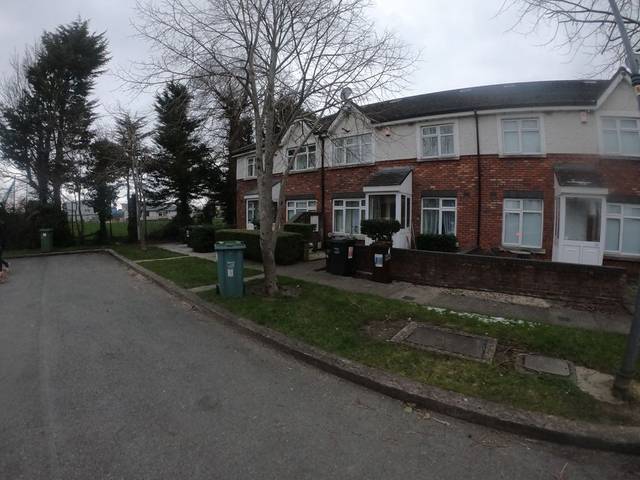
Region: Ireland
Coordinates: 53.339, -6.556